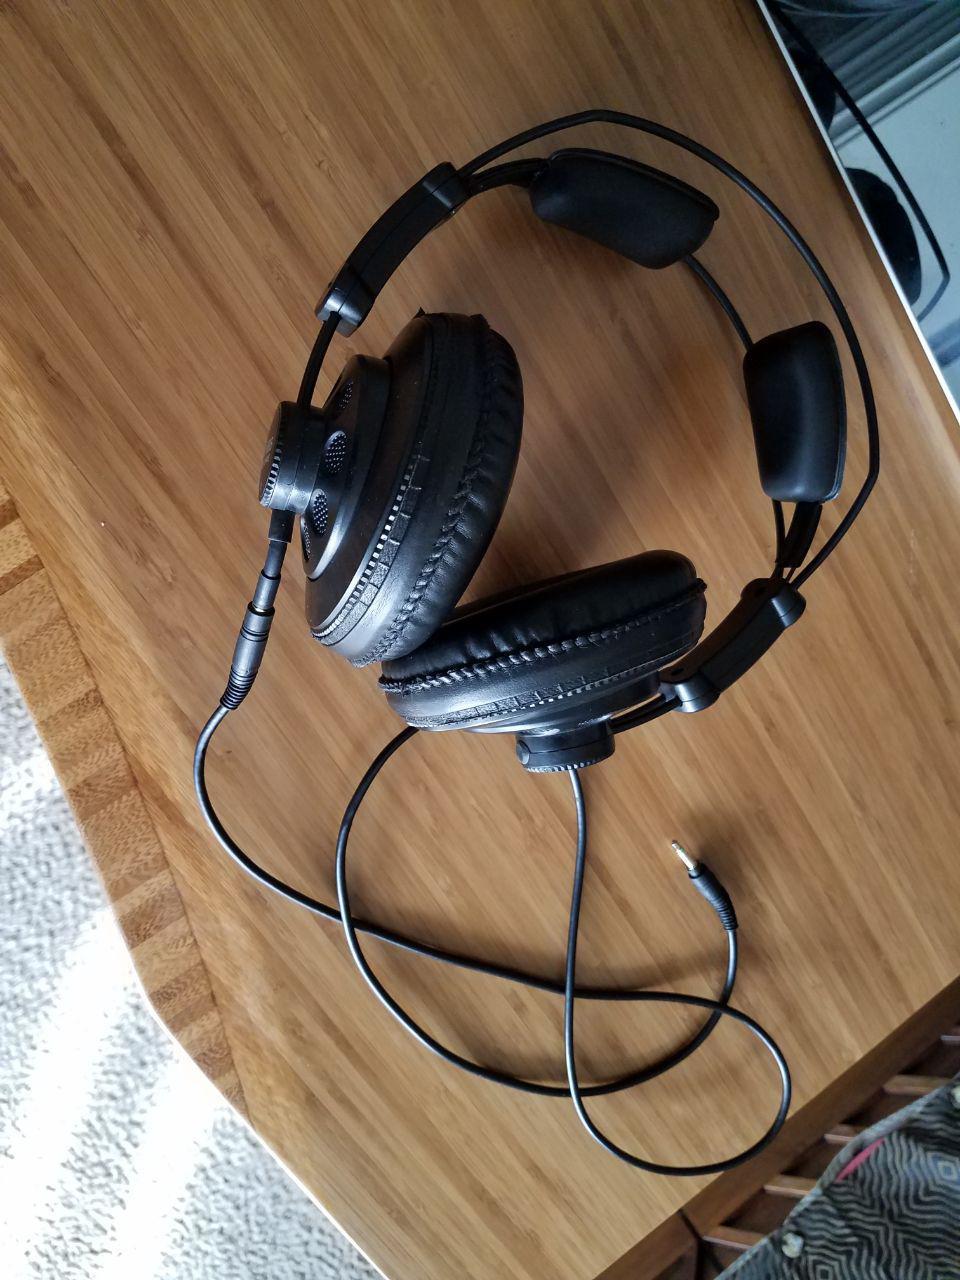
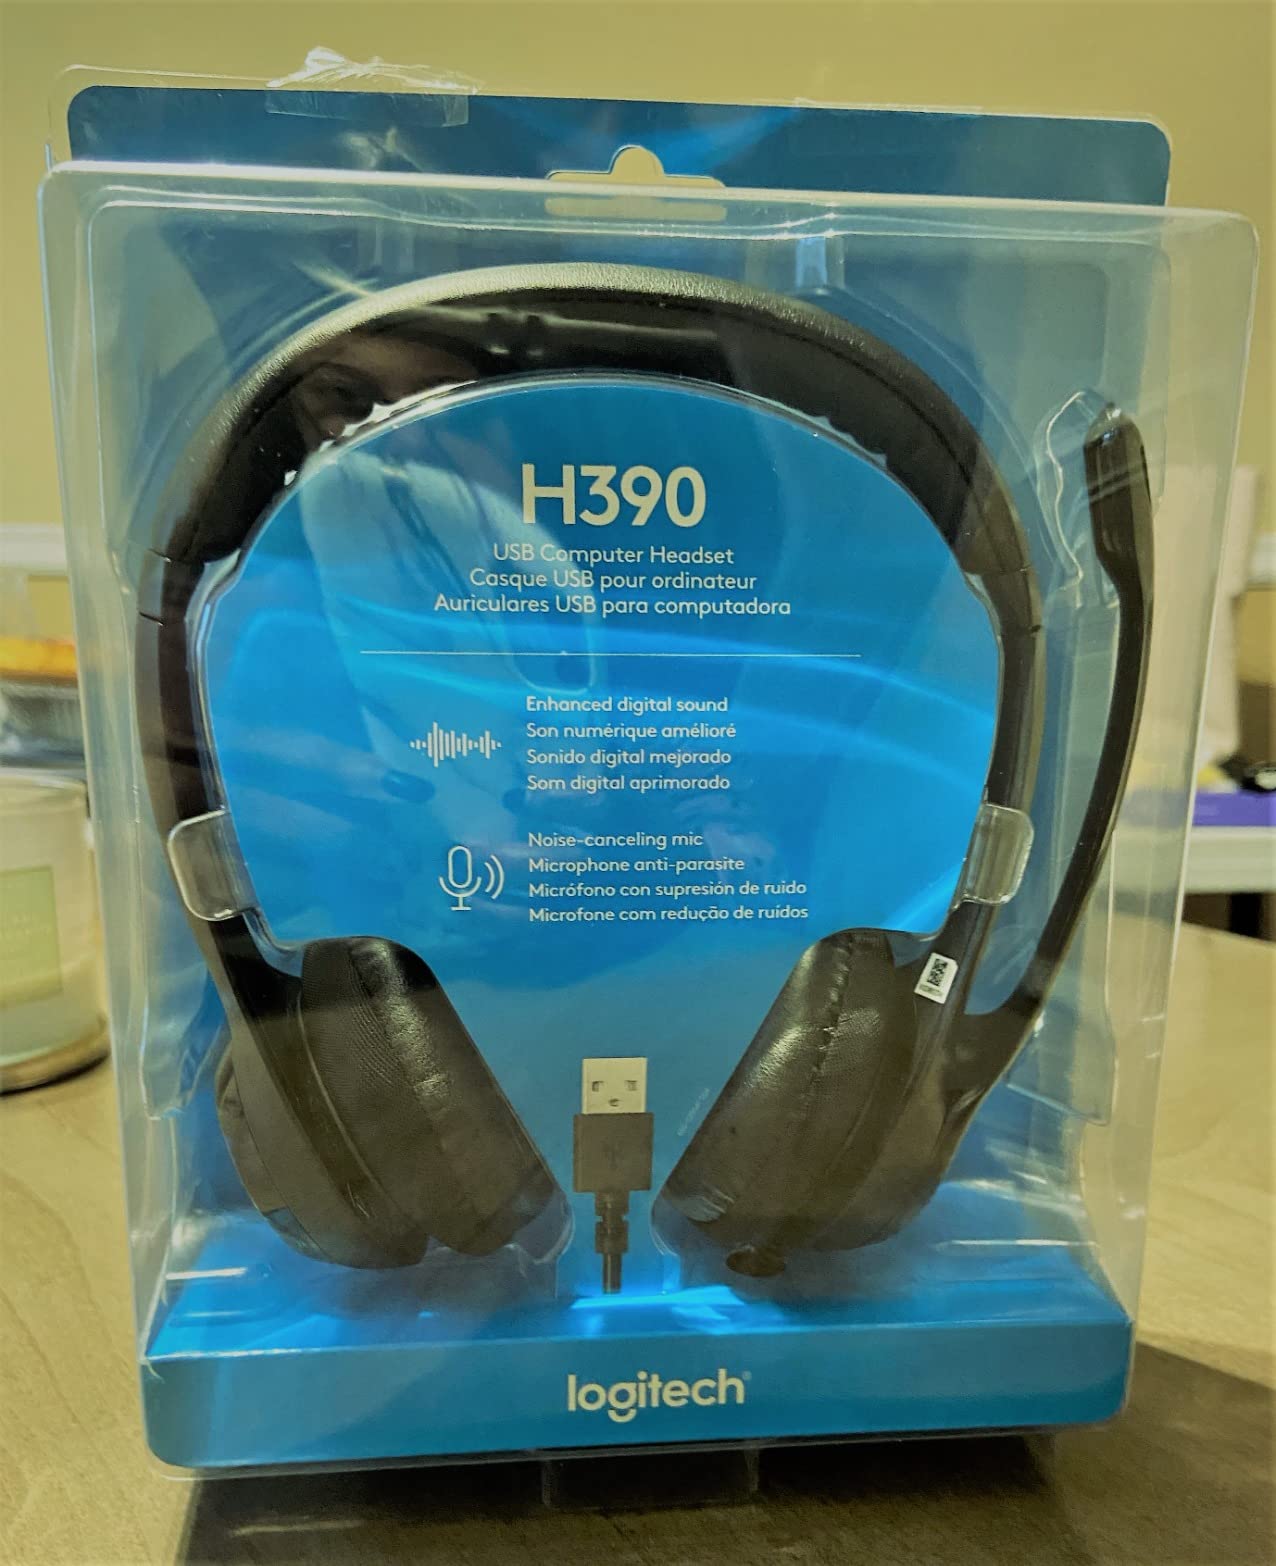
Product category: headphones
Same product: no